USA International Ballet Competition

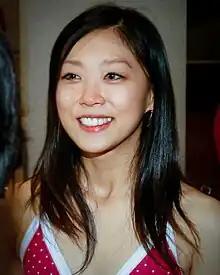
Misa Kuranaga, Senior Gold Medal

Medalist from the 2006 USA International Ballet Competition in Jackson, Mississippi. This picture was taken at the news conference where the winners were announced on Friday, June 30, 2006. Back row, left to right: Mathias Dingman (USA, Jr., best couple), Joseph Gatti (USA, Sr Bronze), Isaac Hernandez (Mexico, Jr Gold), Denys Cherevychko (Ukraine, Sr Silver), Daniil Simkin (Germany, Sr Gold), Brooklyn Mack (USA, Sr Silver), unidentified male, Masayoshi Onuki (Japan, Sr Bronze), Davit Karapetyan. Front row, left to right: Yui Yonezawa (Japan, Sr Bronze), Jurgita Dronina (Lithuania, Sr Silver), Sasha De Sola (USA, Jr., best couple), Misa Kuranaga (Japan, Sr Gold), Kayo Sasabe (Japan, Jr Bronze), Christine Shevchenko (USA, Jr Bronze), Sae-Eun Park (S Korea, Jr Silver), Jeffrey Cirio (USA, Jr Bronze), Vanessa Zahorian.)